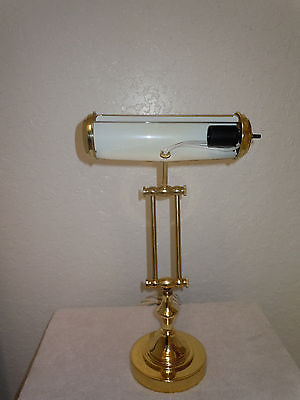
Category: lamp